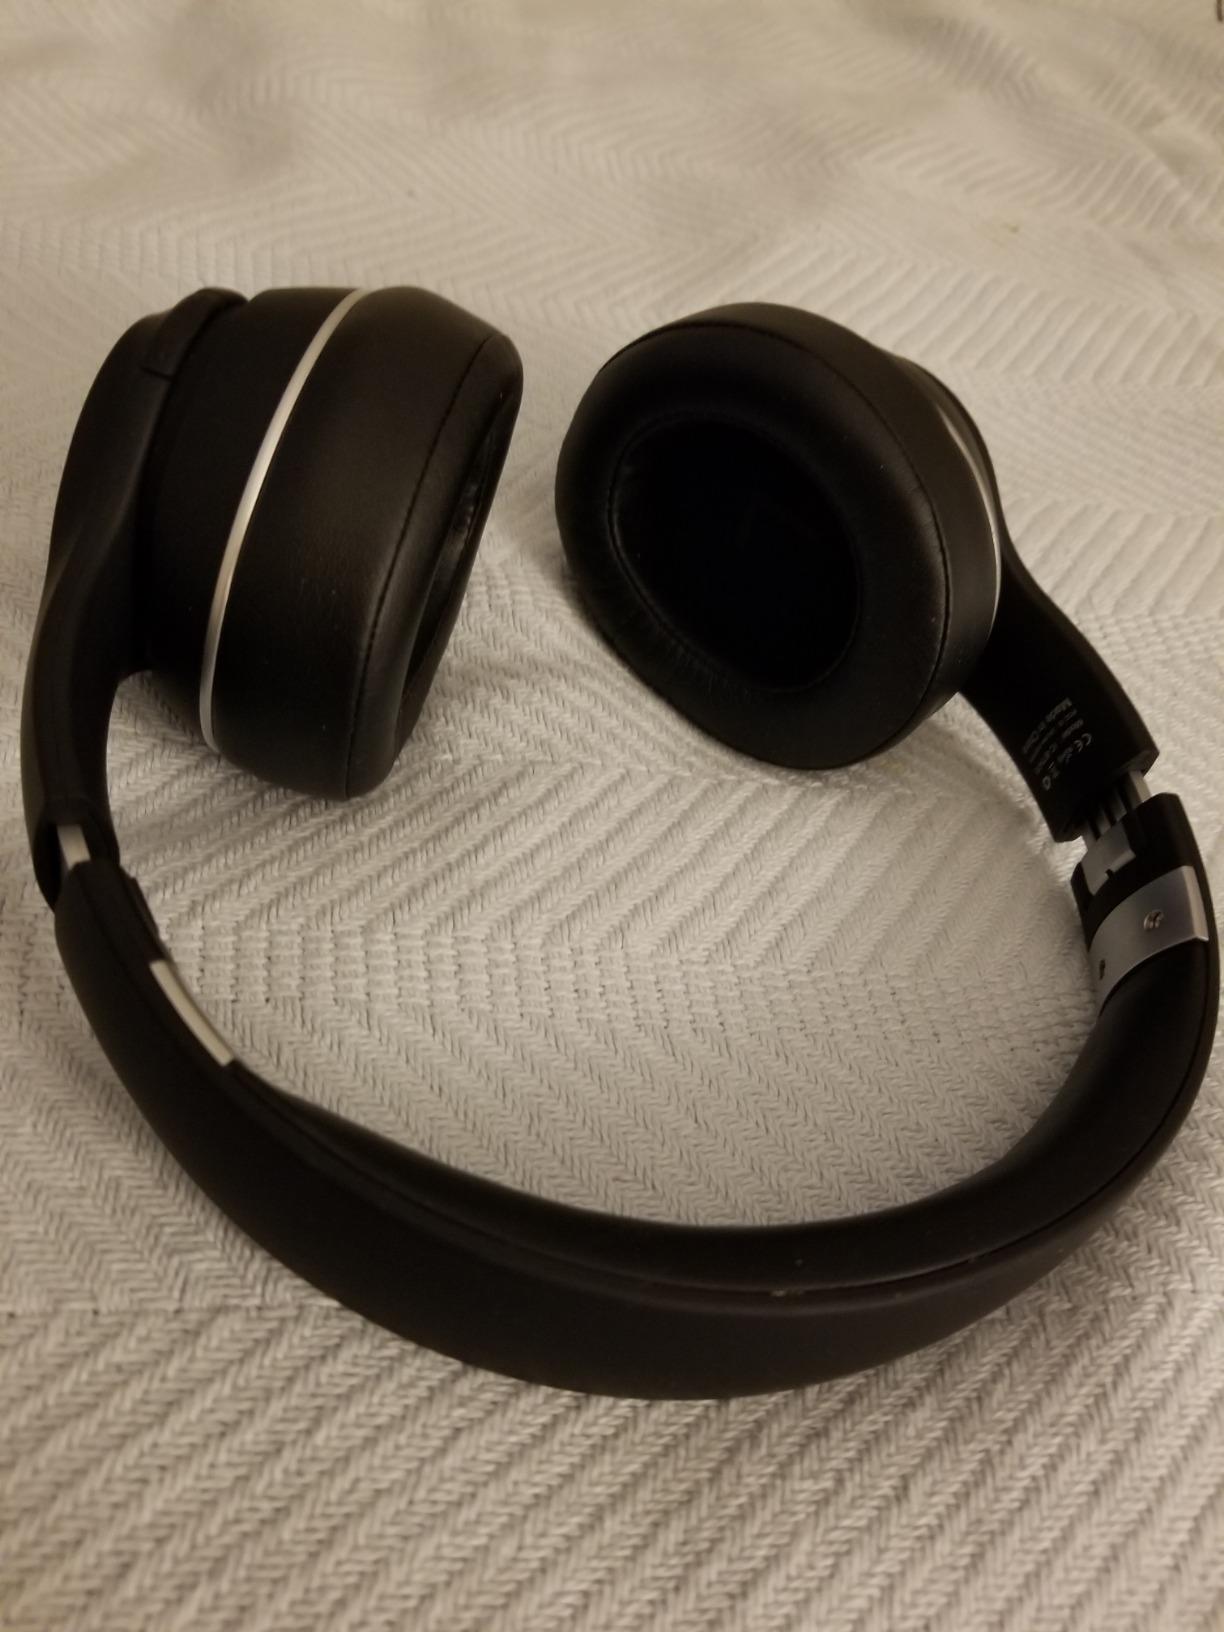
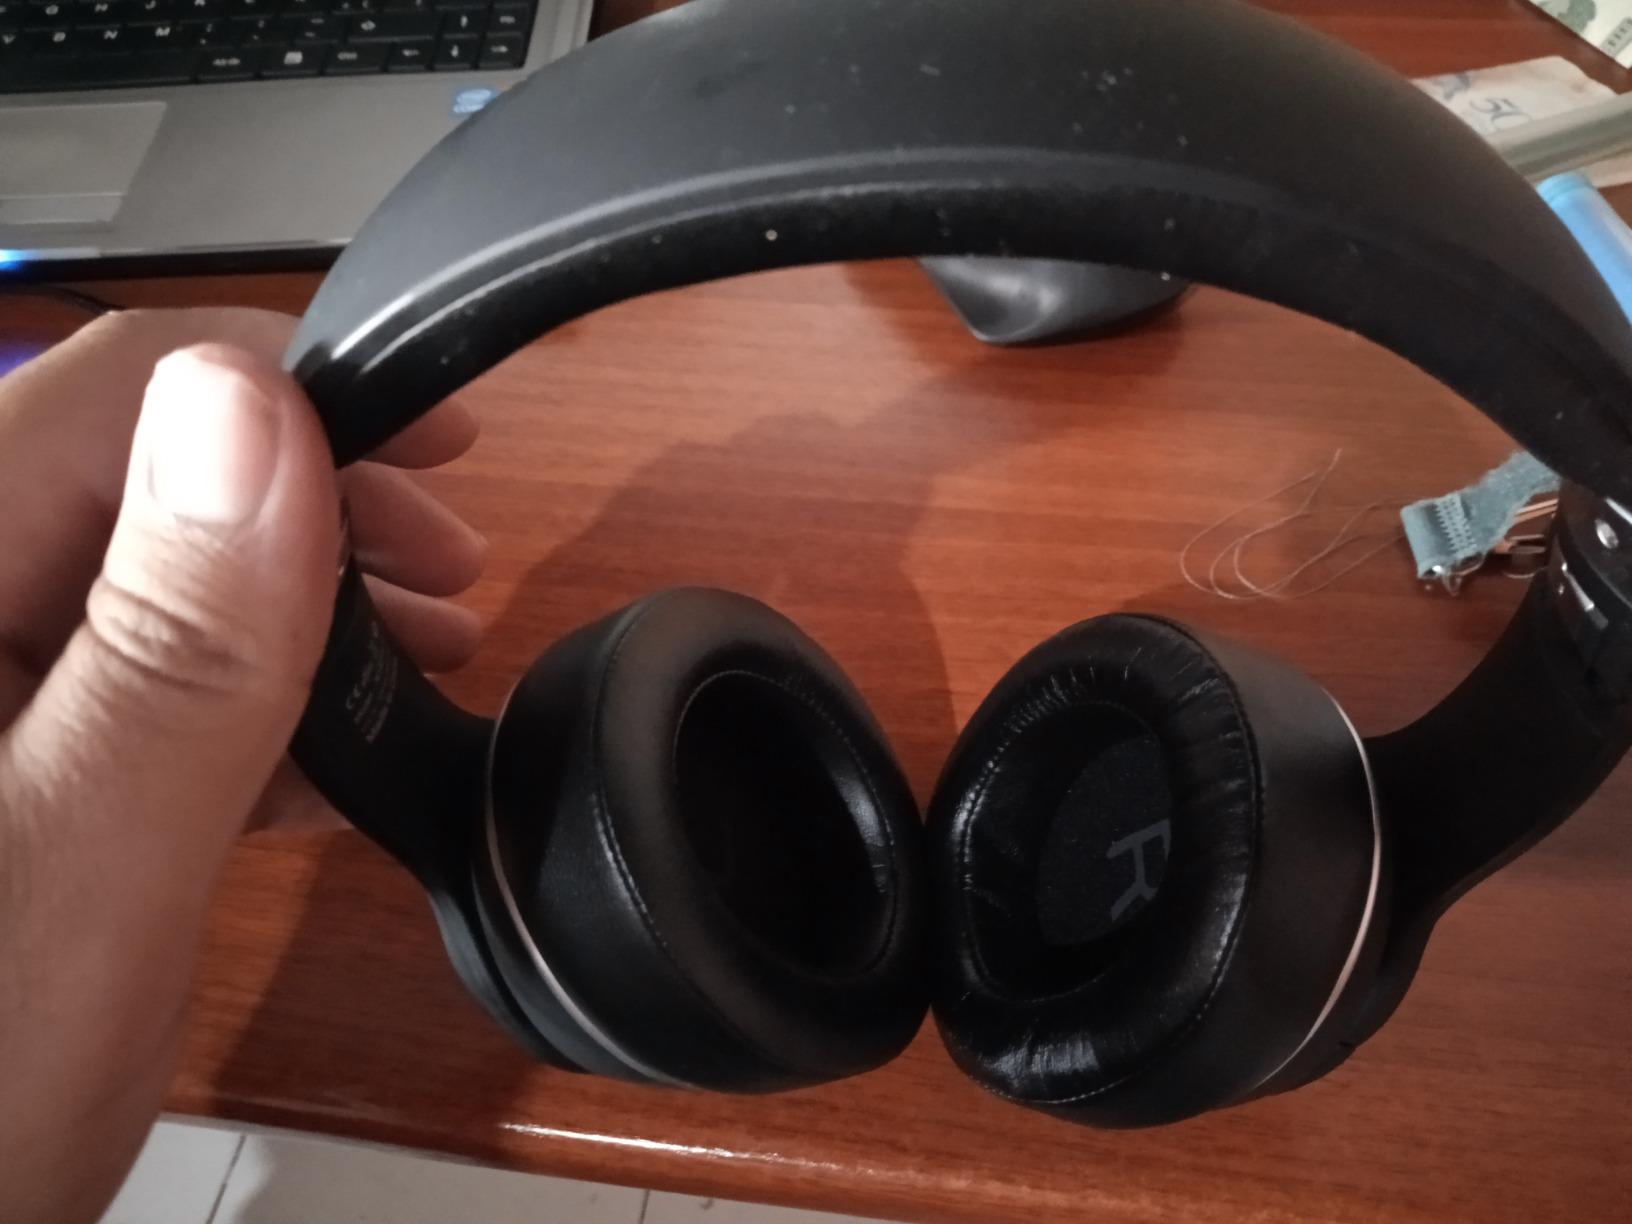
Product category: headphones
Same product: yes